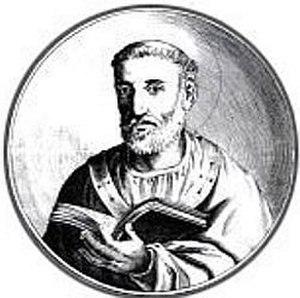
Pierre Chrysologue, ou Pierre de Ravenne, est un théologien, conseiller du pape Léon Iᵉʳ ; il devint évêque de Ravenne, cité impériale de 433 à sa mort. Avant tout pasteur, il a beaucoup prêché, ce qui lui valut le nom de Chrysologue. Il fut déclaré docteur de l'Église par le pape Benoît XIII en 1729.